Ballistic missile submarine

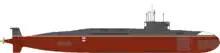
"Arihant" class

A ballistic missile submarine is a submarine capable of deploying submarine-launched ballistic missiles (SLBMs) with nuclear warheads. These submarines became a major weapon system in the Cold War because of their nuclear deterrence capability. They can fire missiles thousands of kilometers from their targets, and acoustic quieting makes them difficult to detect (see acoustic signature), thus making them a survivable deterrent in the event of a first strike and a key element of the mutual assured destruction policy of nuclear deterrence. The deployment of ballistic missile submarines is dominated by the United States, Russia (following the collapse of the Soviet Union) and China. In fact, 70% of nuclear warheads in the USA are carried by ballistic missile submarines.